Syed Sajid Ali Naqvi

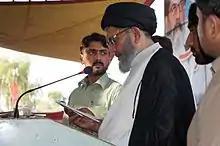
Sajid Ali Naqvi at a press conference in Multan

in November 2003 Pervez Musharraf regime arrested the Naqvi in charge of Azam Tariq murder case the leader of Sipah-e-Sahaba, an Islamic extremist Anti-Shia Sunni Deobandi Islamist organization leader who was murdered in 2003 by a member of the Sipah-e-Muhammad a shia militant organization in revenge for the Quetta mosque attack and the massacre of more than 50 shia muslims by Sipah-e-Sahaba in 2003. The Thousands of his supporters warned the government that they would besiege the federal capital if the government did not release Naqvi within the next few weeks. The demonstrators staged a rally in Islamabad on Sunday to protest the detention of Naqvi and the killing of Shiite leaders.